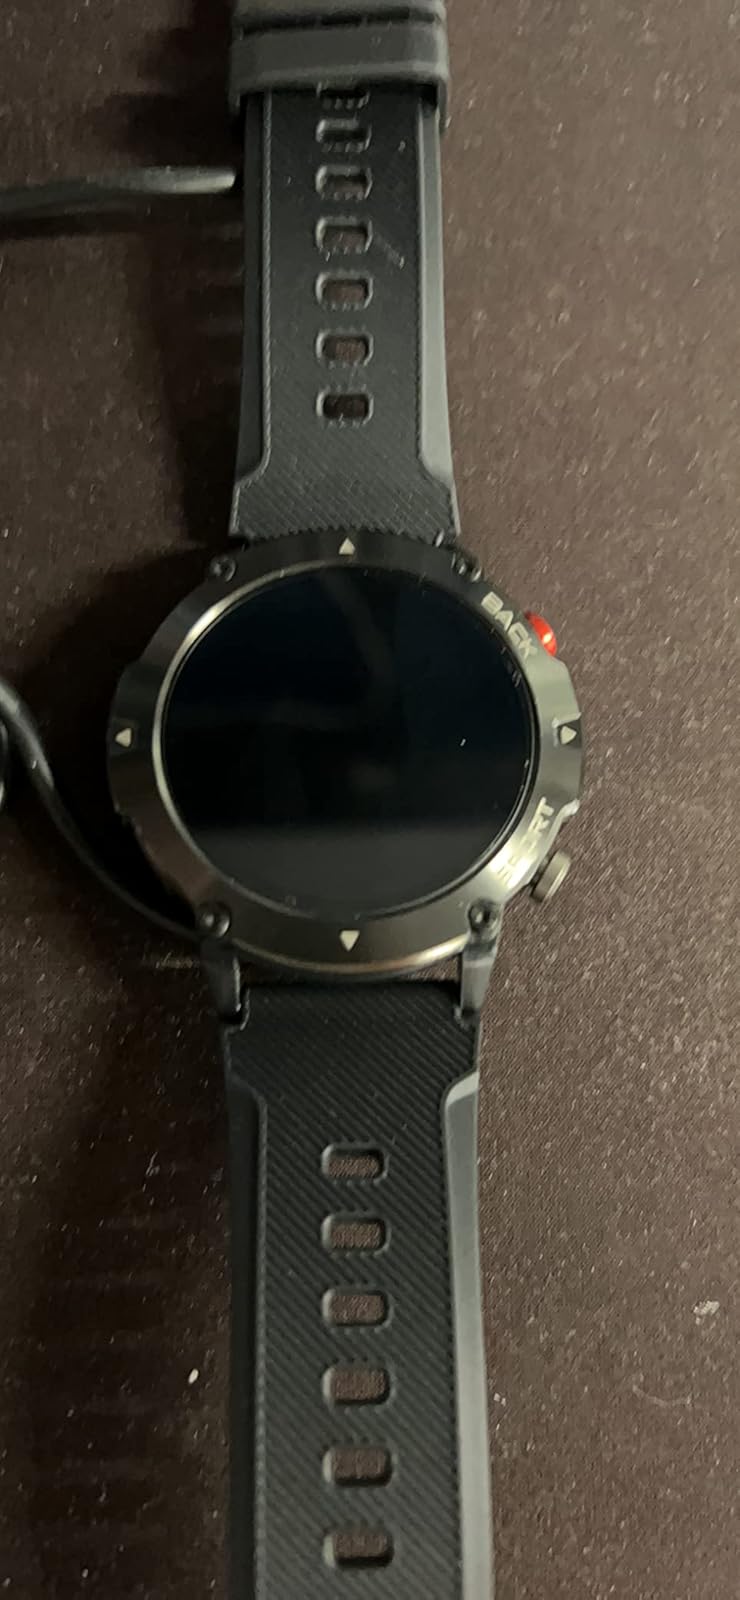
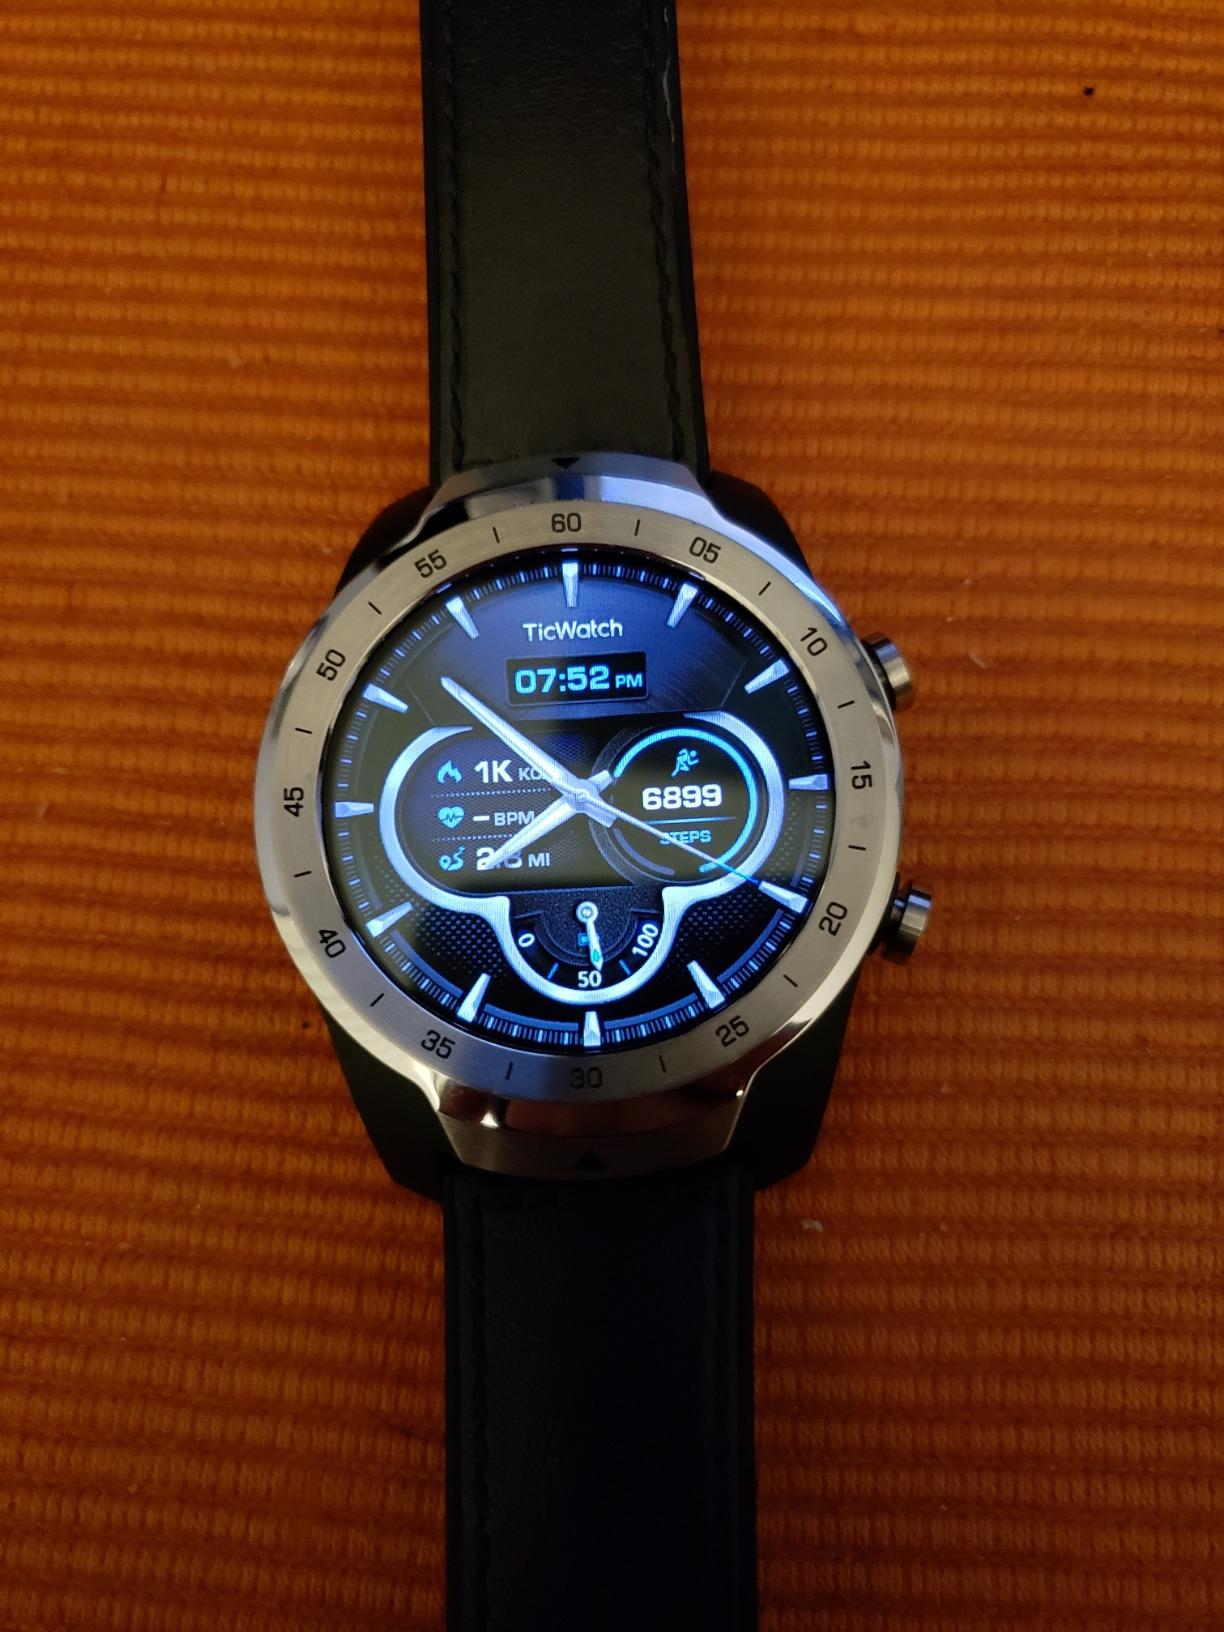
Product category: smartwatch
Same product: no